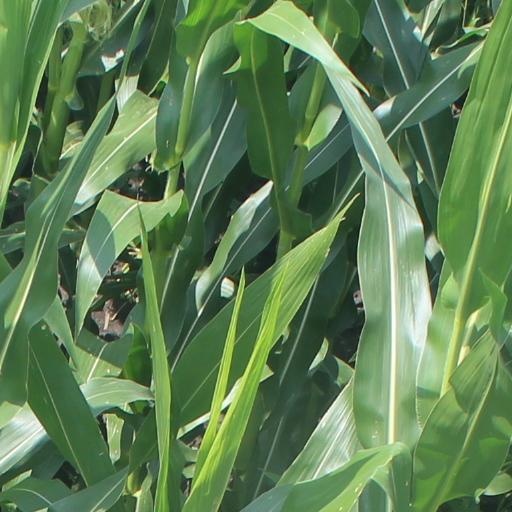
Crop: maize; corn